Texas oil boom

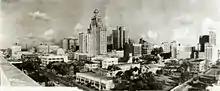
Downtown Houston in 1927

The oil boom had substantial and long-lasting effects on the Texan economy. Oil-rich regions in Texas and adjacent states saw increased employment in the mining industry, but also growth in manufacturing and services. Wages and as a consequence household incomes increased significantly.